Komoro Station

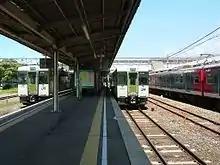
Koumi Line platform

Komoro Station is served by the Shinano Railway Line and is 22.0 kilometers from the starting point of the line at Karuizawa Station. It is also a station on the Koumi Line, and is 78.9 kilometers from the starting point of that line at Kobuchizawa Station. From 1926 to 1936, the station was also used by the now defunct Nunobiki Electric Railway.